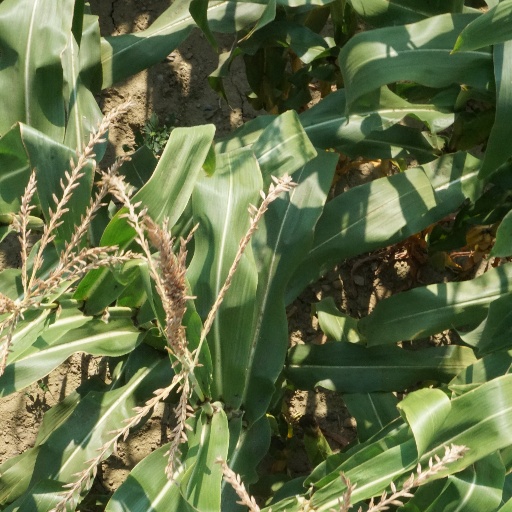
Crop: maize; corn